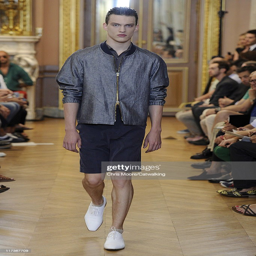
a model walks the runway at the menswear fashion show during paris fashion menswear week .